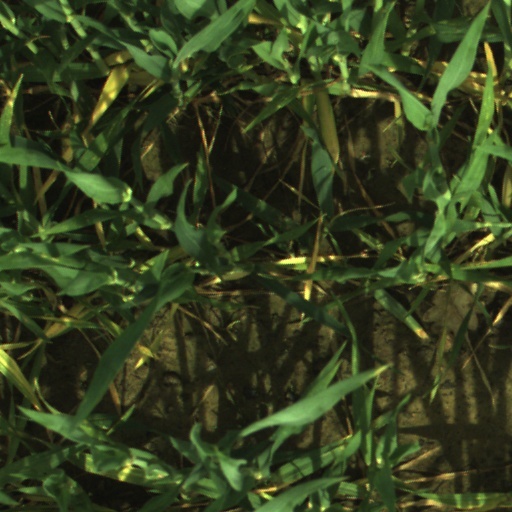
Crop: wheat